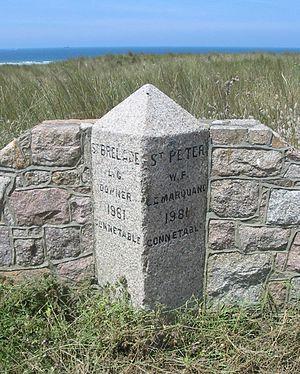
Saint-Pierre est l’une des douze paroisses de Jersey dans les îles de la Manche. Saint-Pierre se situe au nord-est de l'île. Située dans la partie centrale occidentale de l'île, c’est la seule paroisse avec deux littoraux séparés, s'étendant de la Baie de Saint-Ouen à l’ouest au la Baie de Saint-Aubin au sud et, de ce fait, coupant Saint-Brélade des autres paroisses jersiaises. Couvrant 6 469 vergées, Saint-Pierre est la quatrième plus grande paroisse par la superficie.